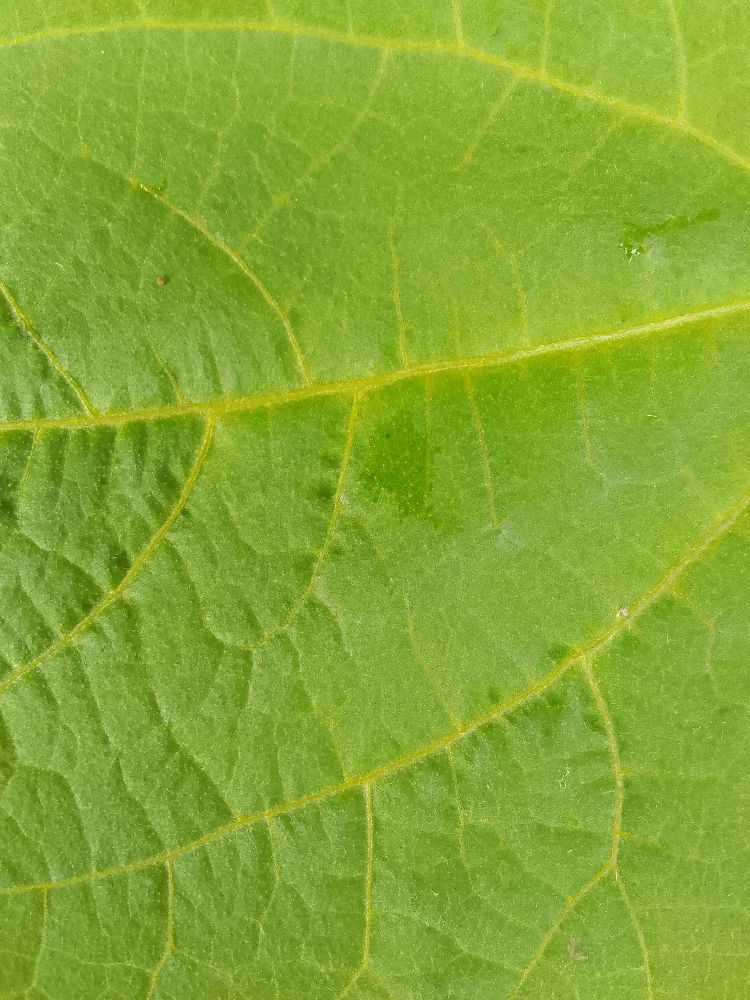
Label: healthy